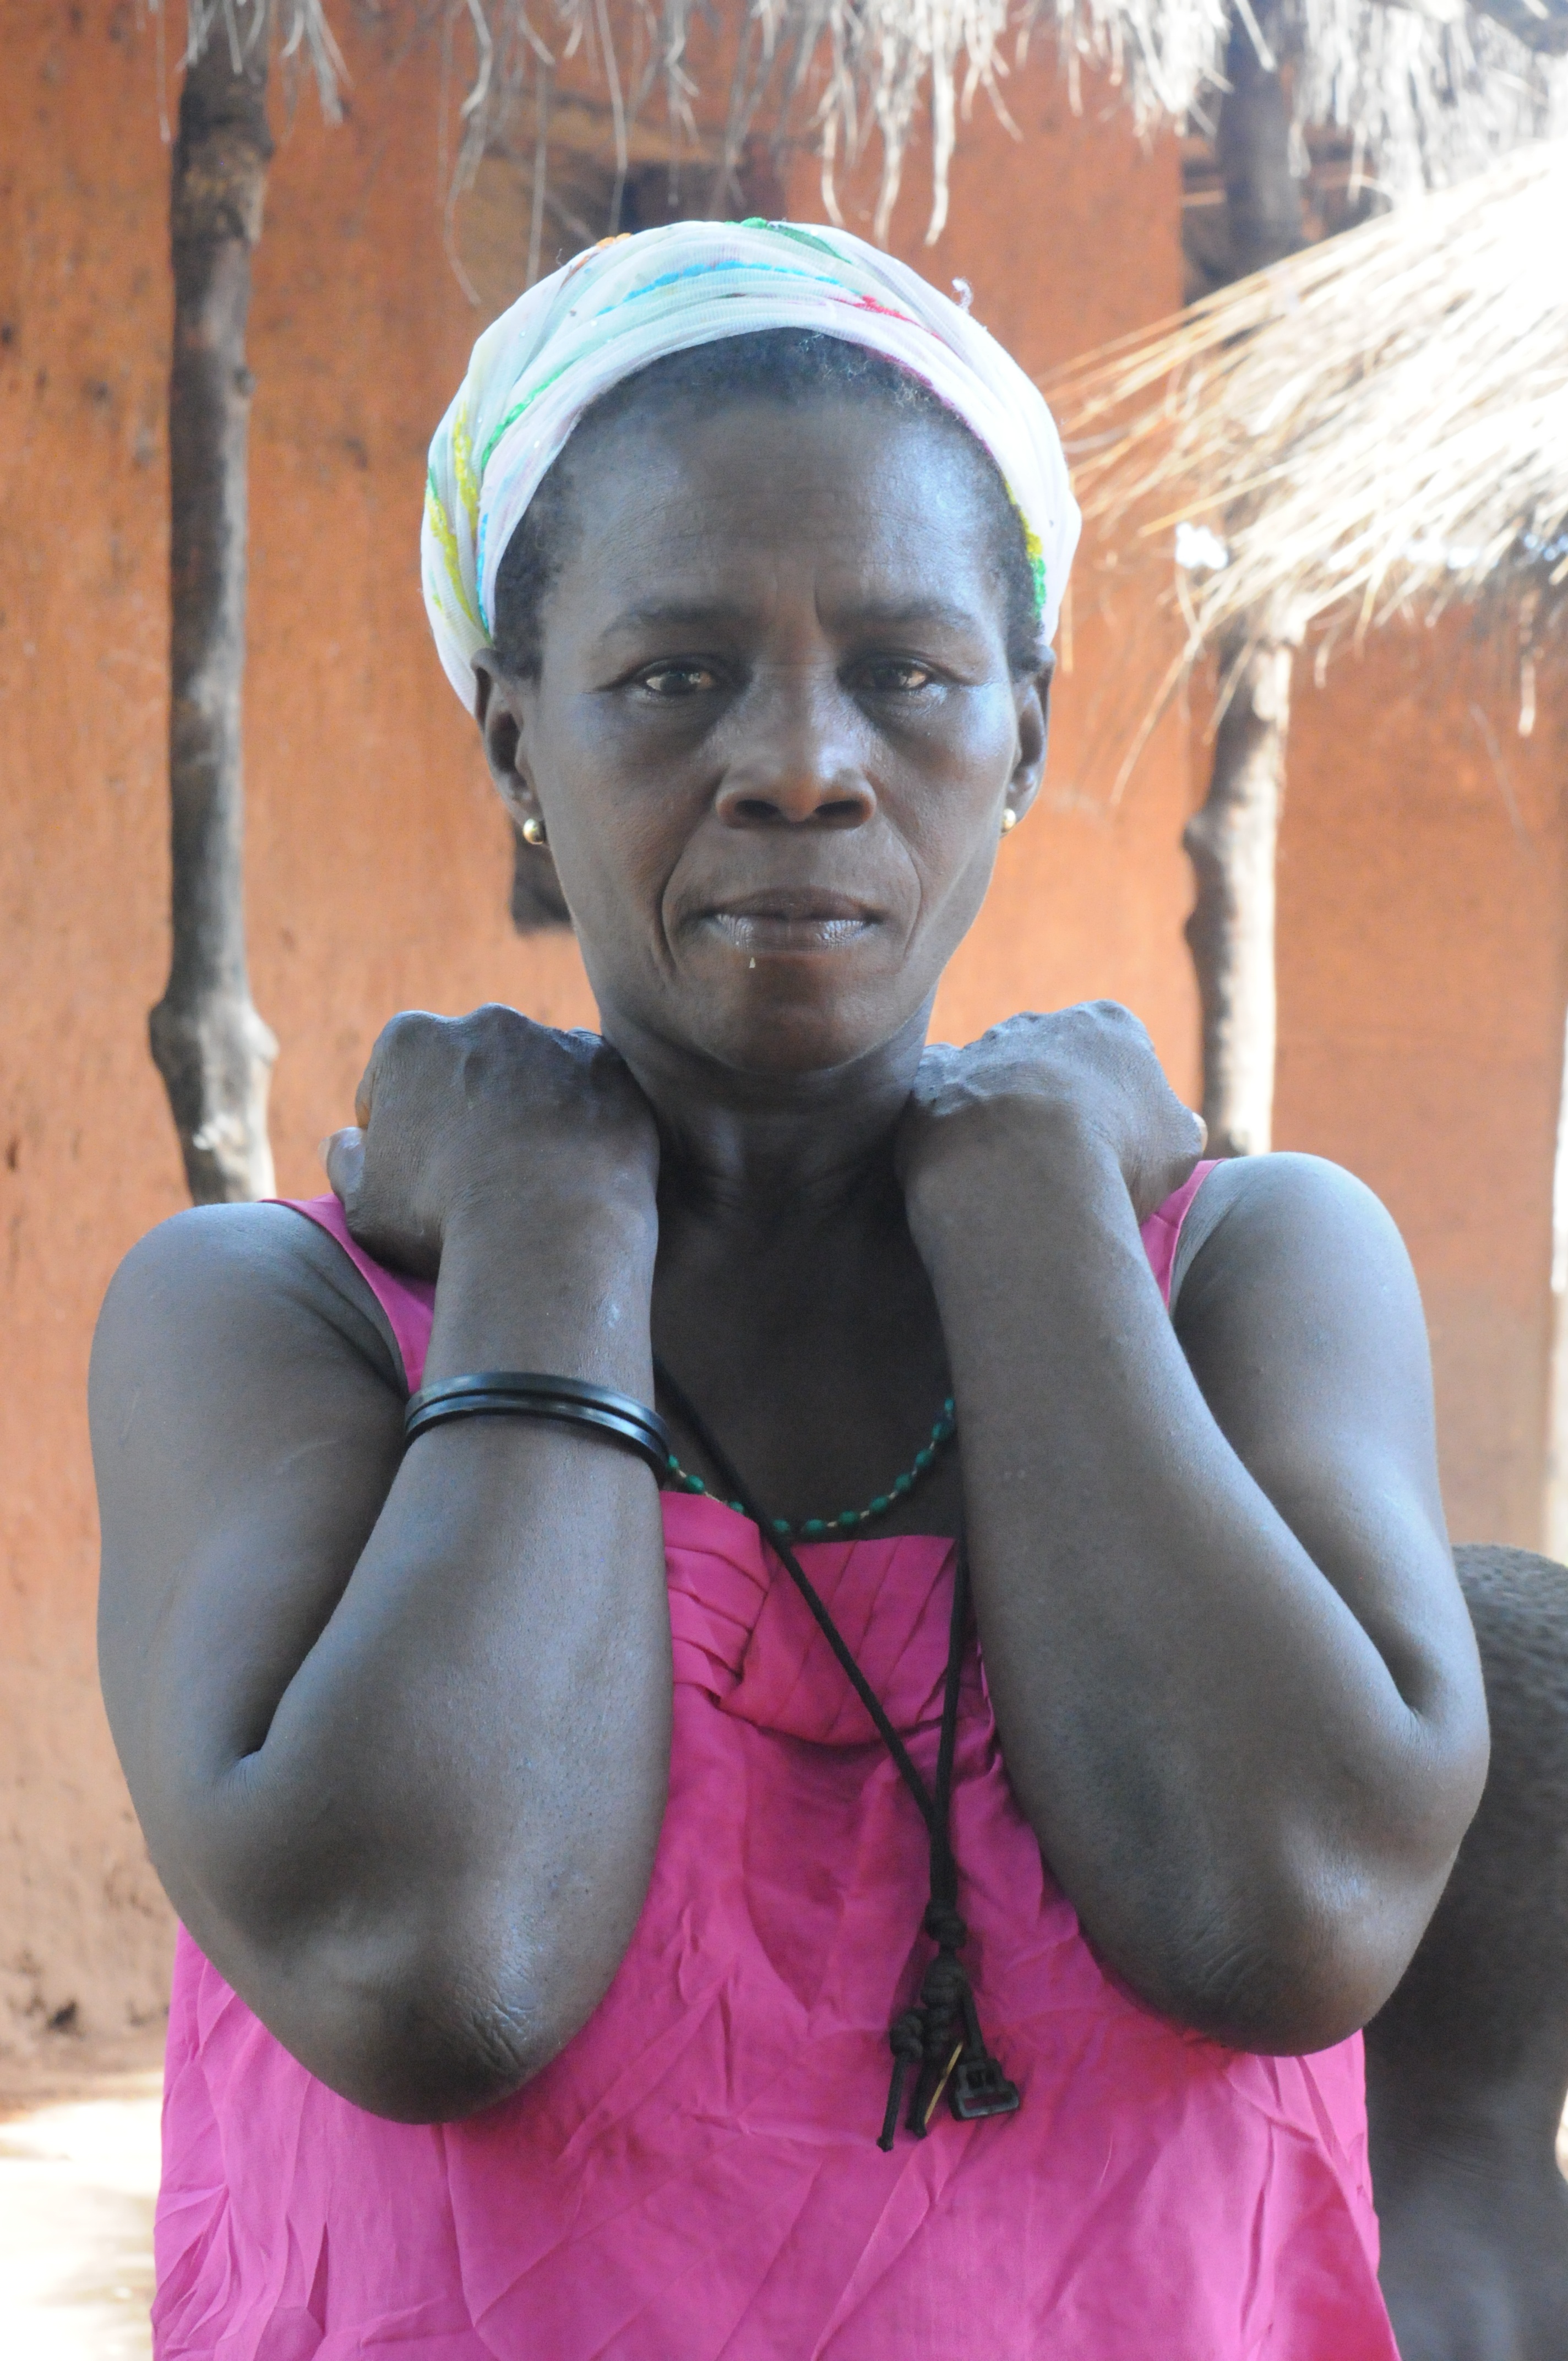
person, people, woman, village, africa, child, black, lady, scarf, smile, muscle, tribe, fun, photograph, poverty, guinea, ethnicity, bissau